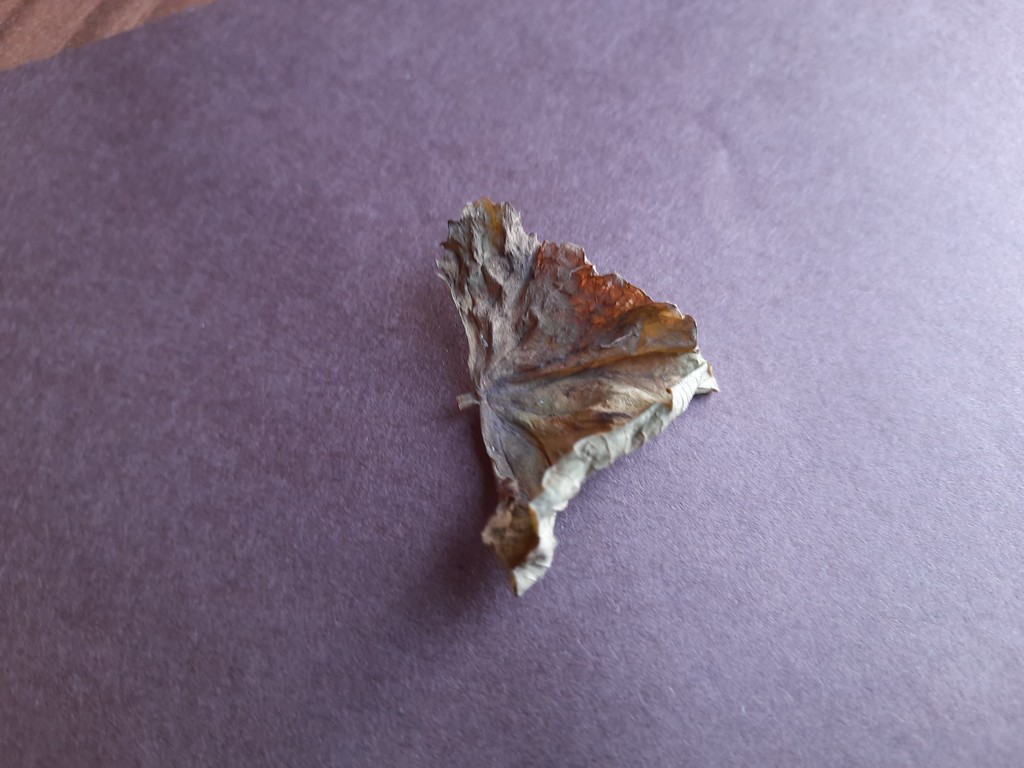
Label: Dried